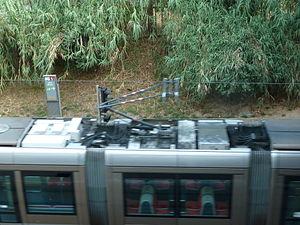
Batteries embarqués du tramway de Nice
La ligne 1 du tramway de Nice, appelée T1, est une ligne de transport en commun en site propre du tramway de Nice exploitée par la régie Ligne d’Azur, mise en service en 2007 et reliant le quartier de Saint-Sylvestre au quartier Pasteur de la commune de Nice, en suivant un tracé desservant le centre de la ville.